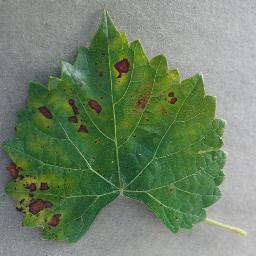
Label: Grape___Esca_(Black_Measles)